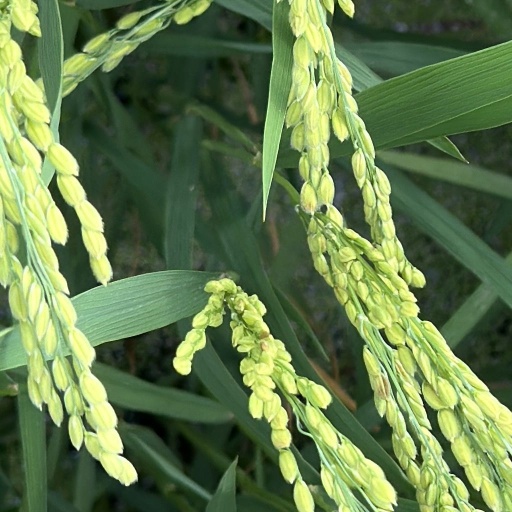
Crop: rice